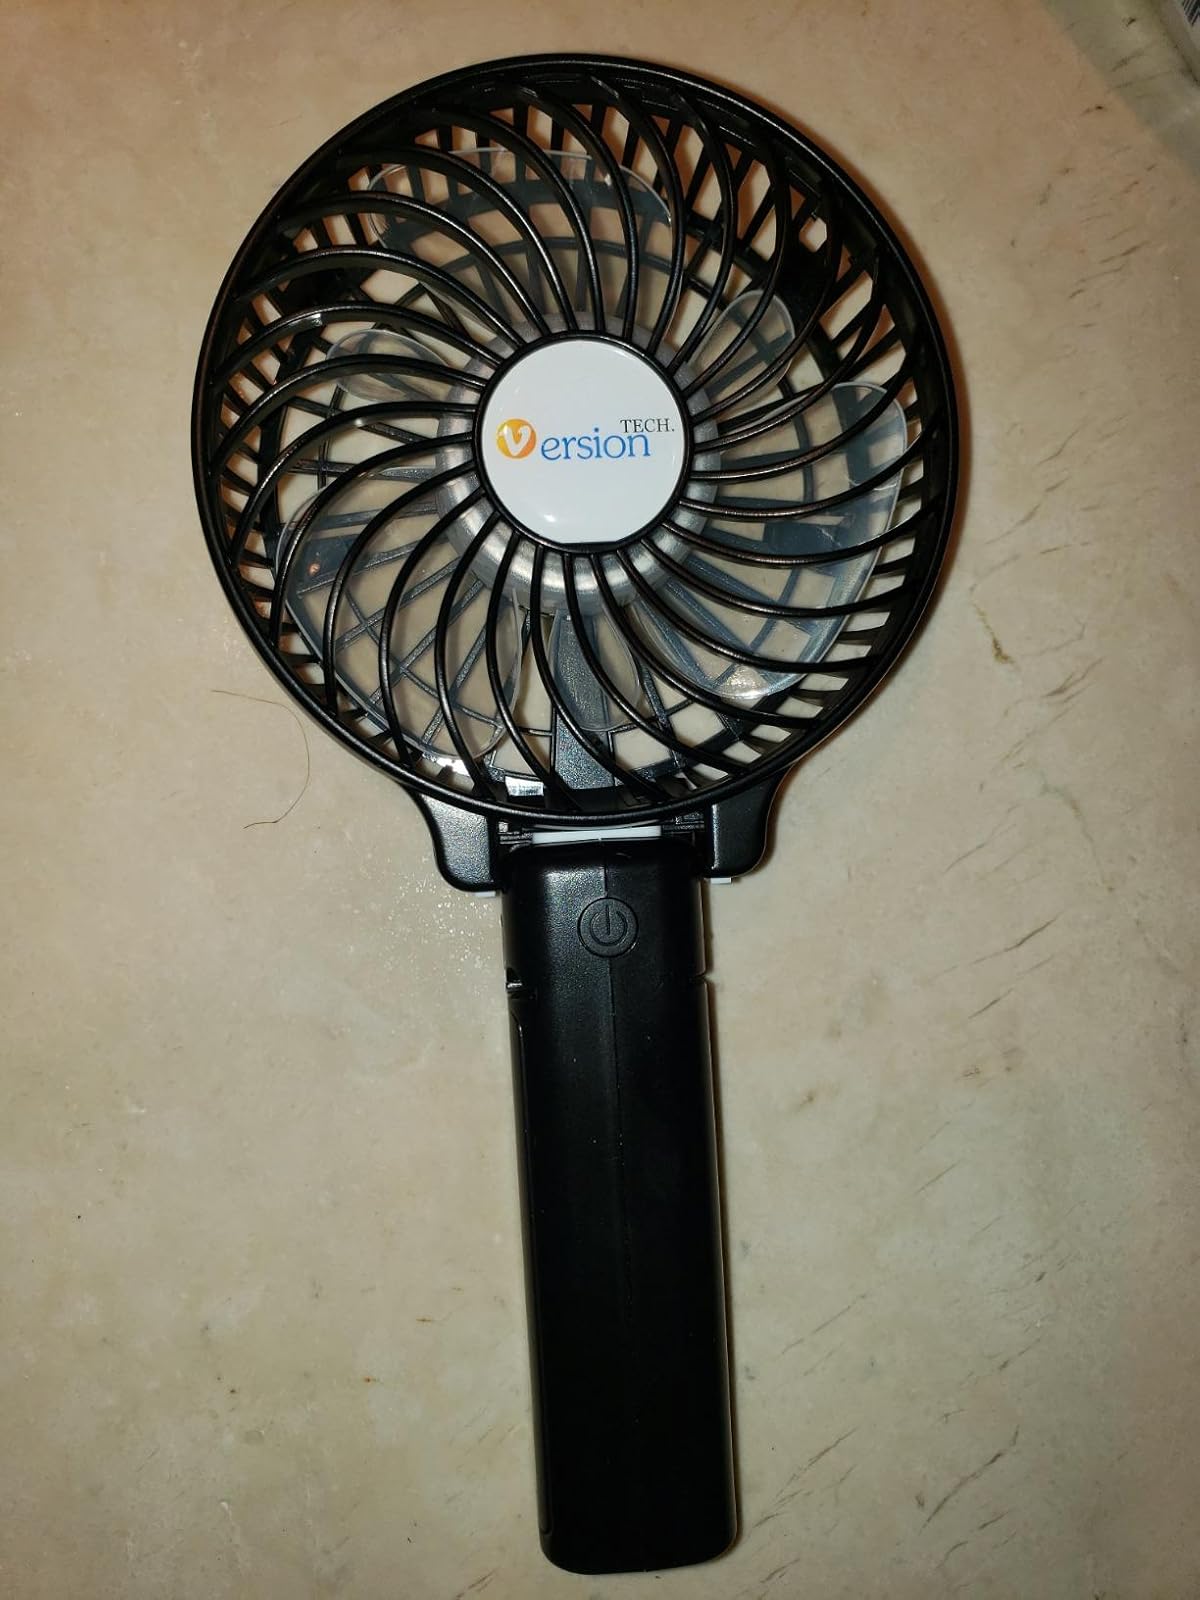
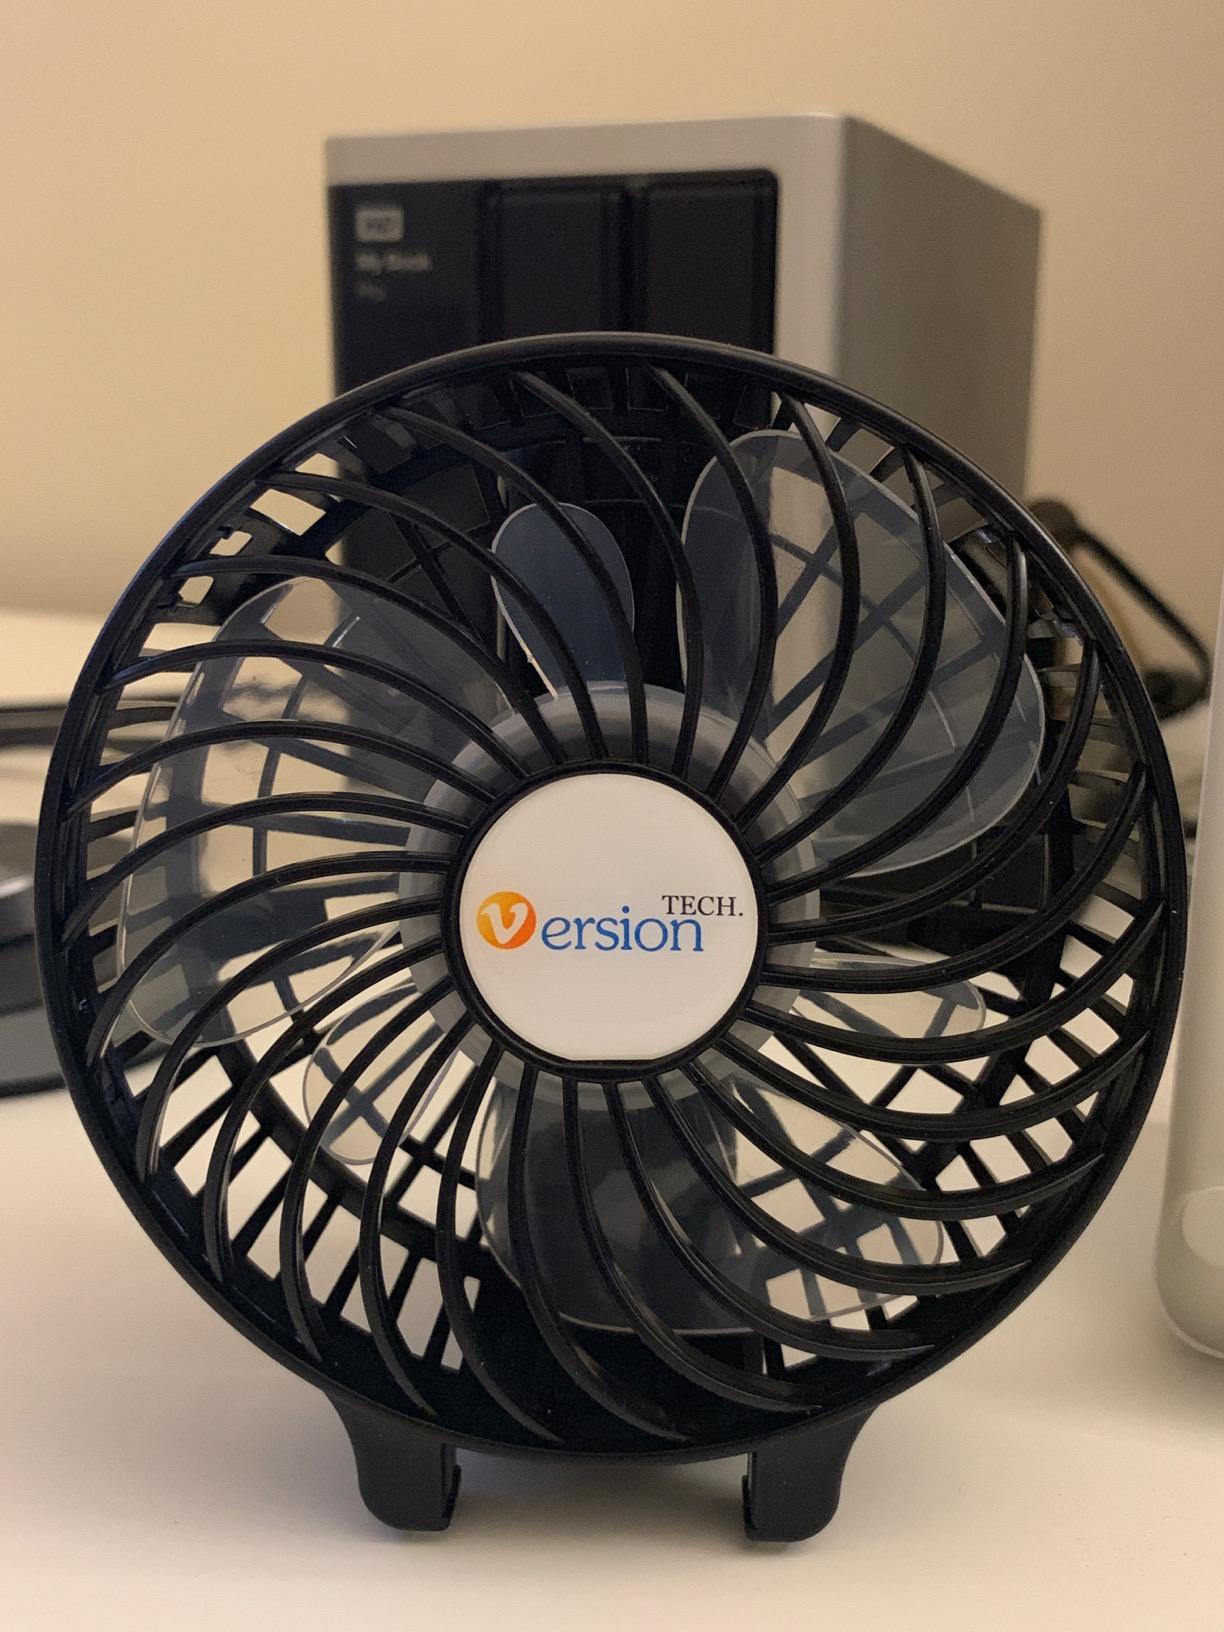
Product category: fan
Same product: yes